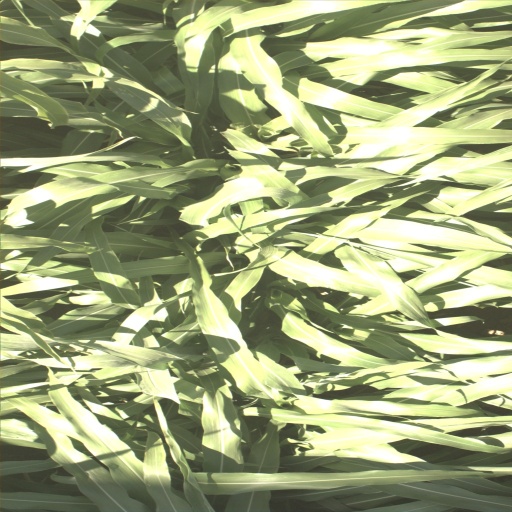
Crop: sorghum